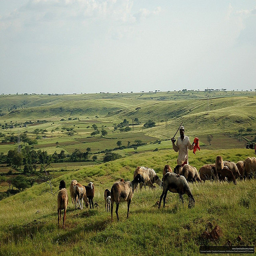
A herd of animals grazing on a lush green hillside.
Many animals graze in a very large open grassy field
A herder with a bunch of animals in a grassy meadow.
A man tending to flock of sheep on a green hillside
A man herding goats on a field in the mountains.